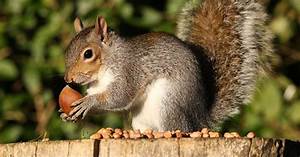
Label: squirrel